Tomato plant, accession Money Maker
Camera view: tilt-top (135 deg); turntable rotation: 270 degrees
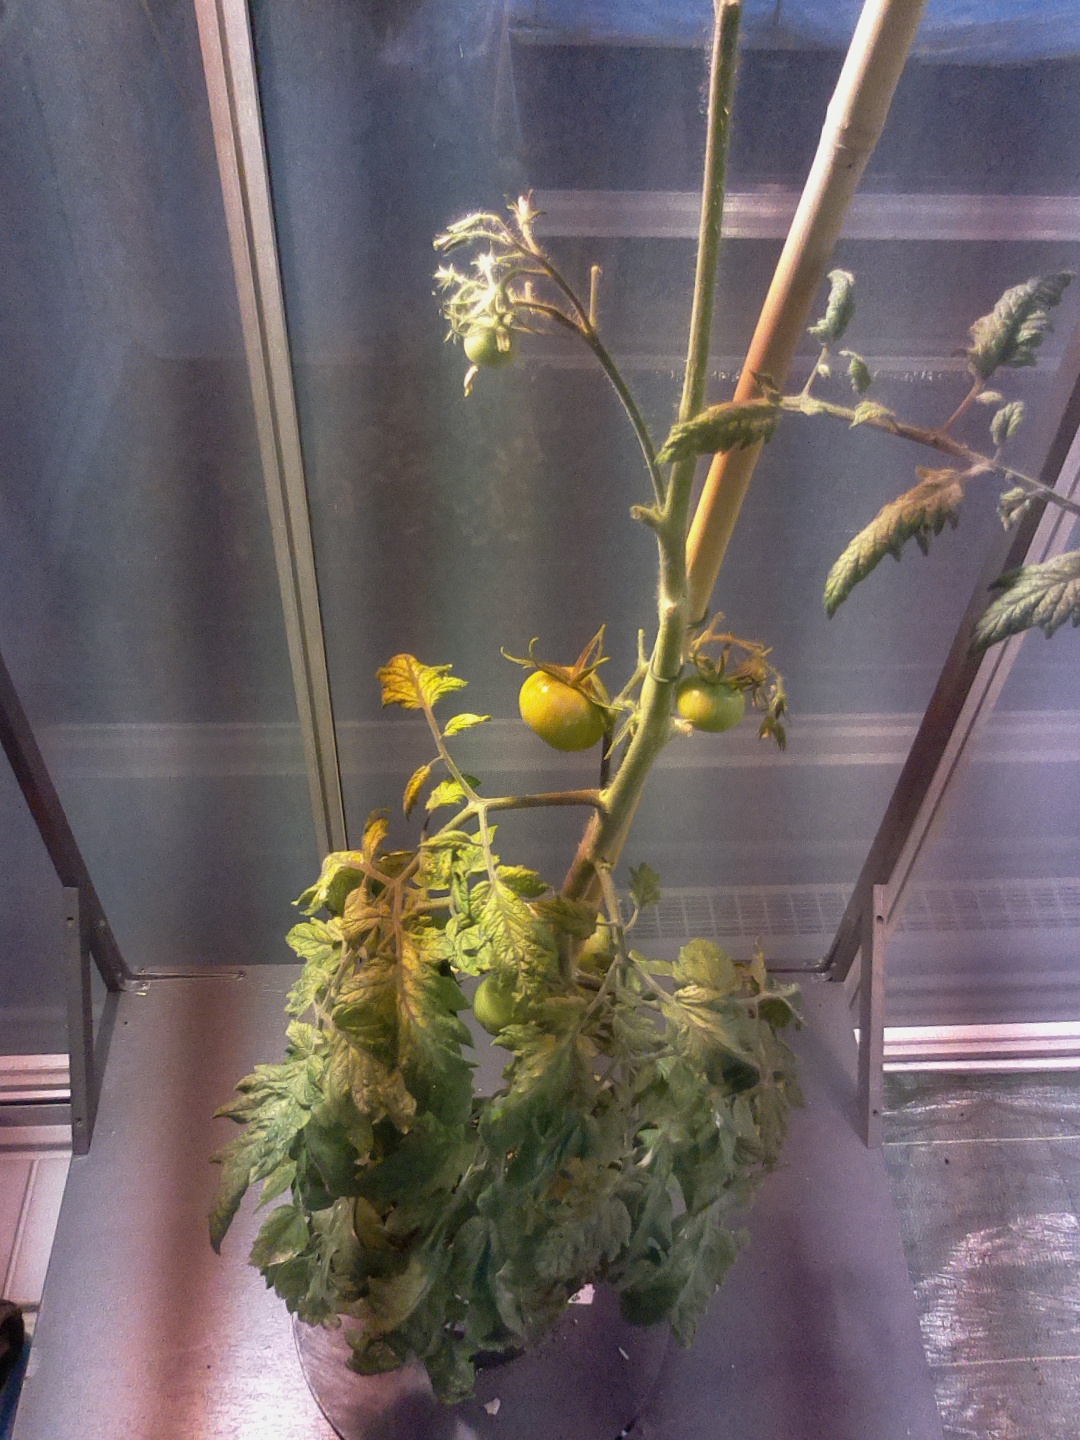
BBCH growth stage 77: 70%-80% of final fruit size